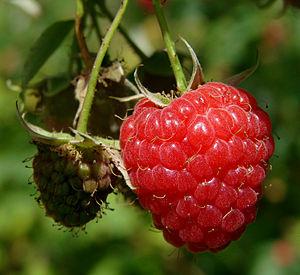
Framboise (Rubus idaeus).